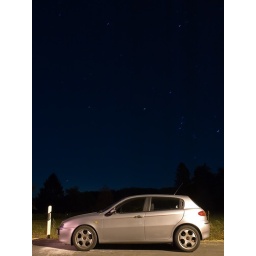
The road just in front of our house. The car belongs to one of the neighbours.